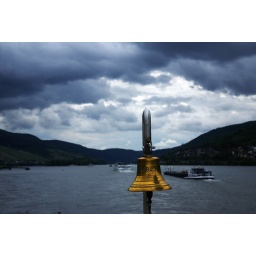
Bell on front of passenger boat going up the Rhein river in Germany.